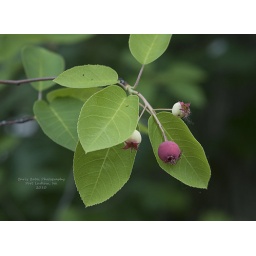
The Anderson Japanese Garden in Rockford, IL is a must see. Crabapple trees are spotted throughout the garden.